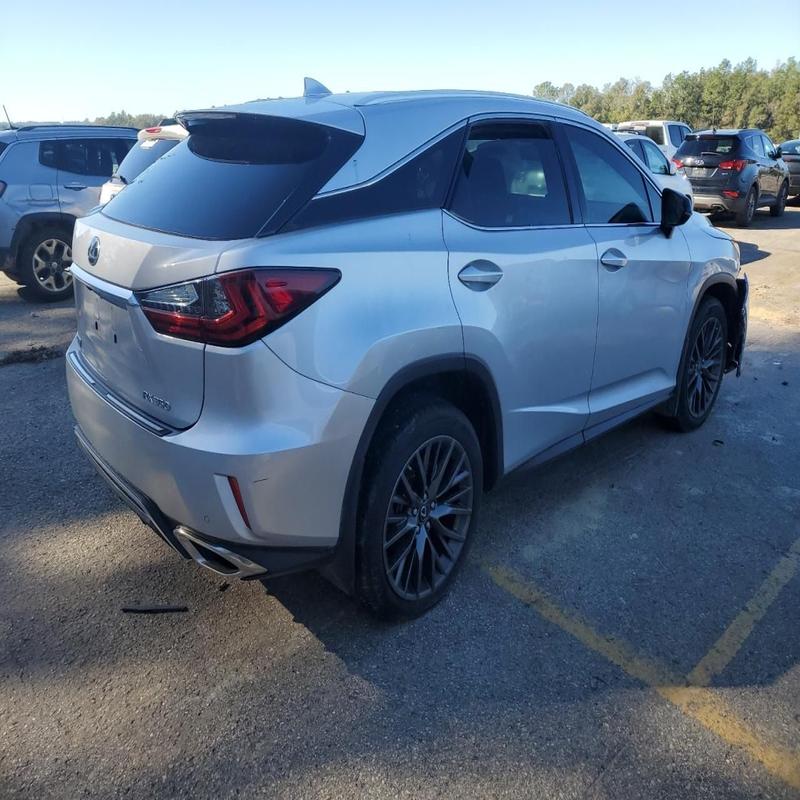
Aucun dommage détecté.
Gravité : aucun